London Positivist Society

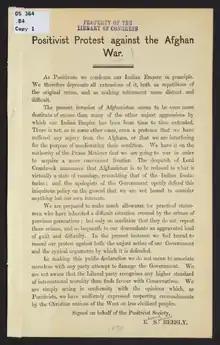
Positivist Protest against the Afghan War 1878

The London Positivist Society was an atheistic philosophical, humanist, and political circle that met in London, England, between May 1867 and 1974. The conditions of membership originally included "emancipation from theology and metaphysics and the acceptance of Comte's views on science and society". The Society's members occupied themselves in applying the ideas of the philosophical school of Comtean positivism to current affairs of the day, including the movement for home rule in Ireland, the Second Boer War (which the Society opposed), the strikes of London trade unionists (which the society defended), Egyptian Independence (which the society supported), the Indian independence movement (which the Society supported) and defence of the Paris Commune. Among their writings was the 1896 pamphlet "Positivist Comments on Public Affairs." The Society also supported the founding of the Sociological Society of London. In 1934, it was renamed the English Positivist Committee.